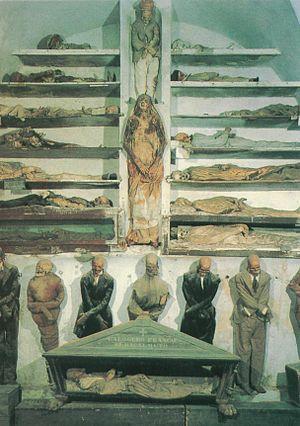
38° 06′ 42″ N, 13° 20′ 21,19″ E